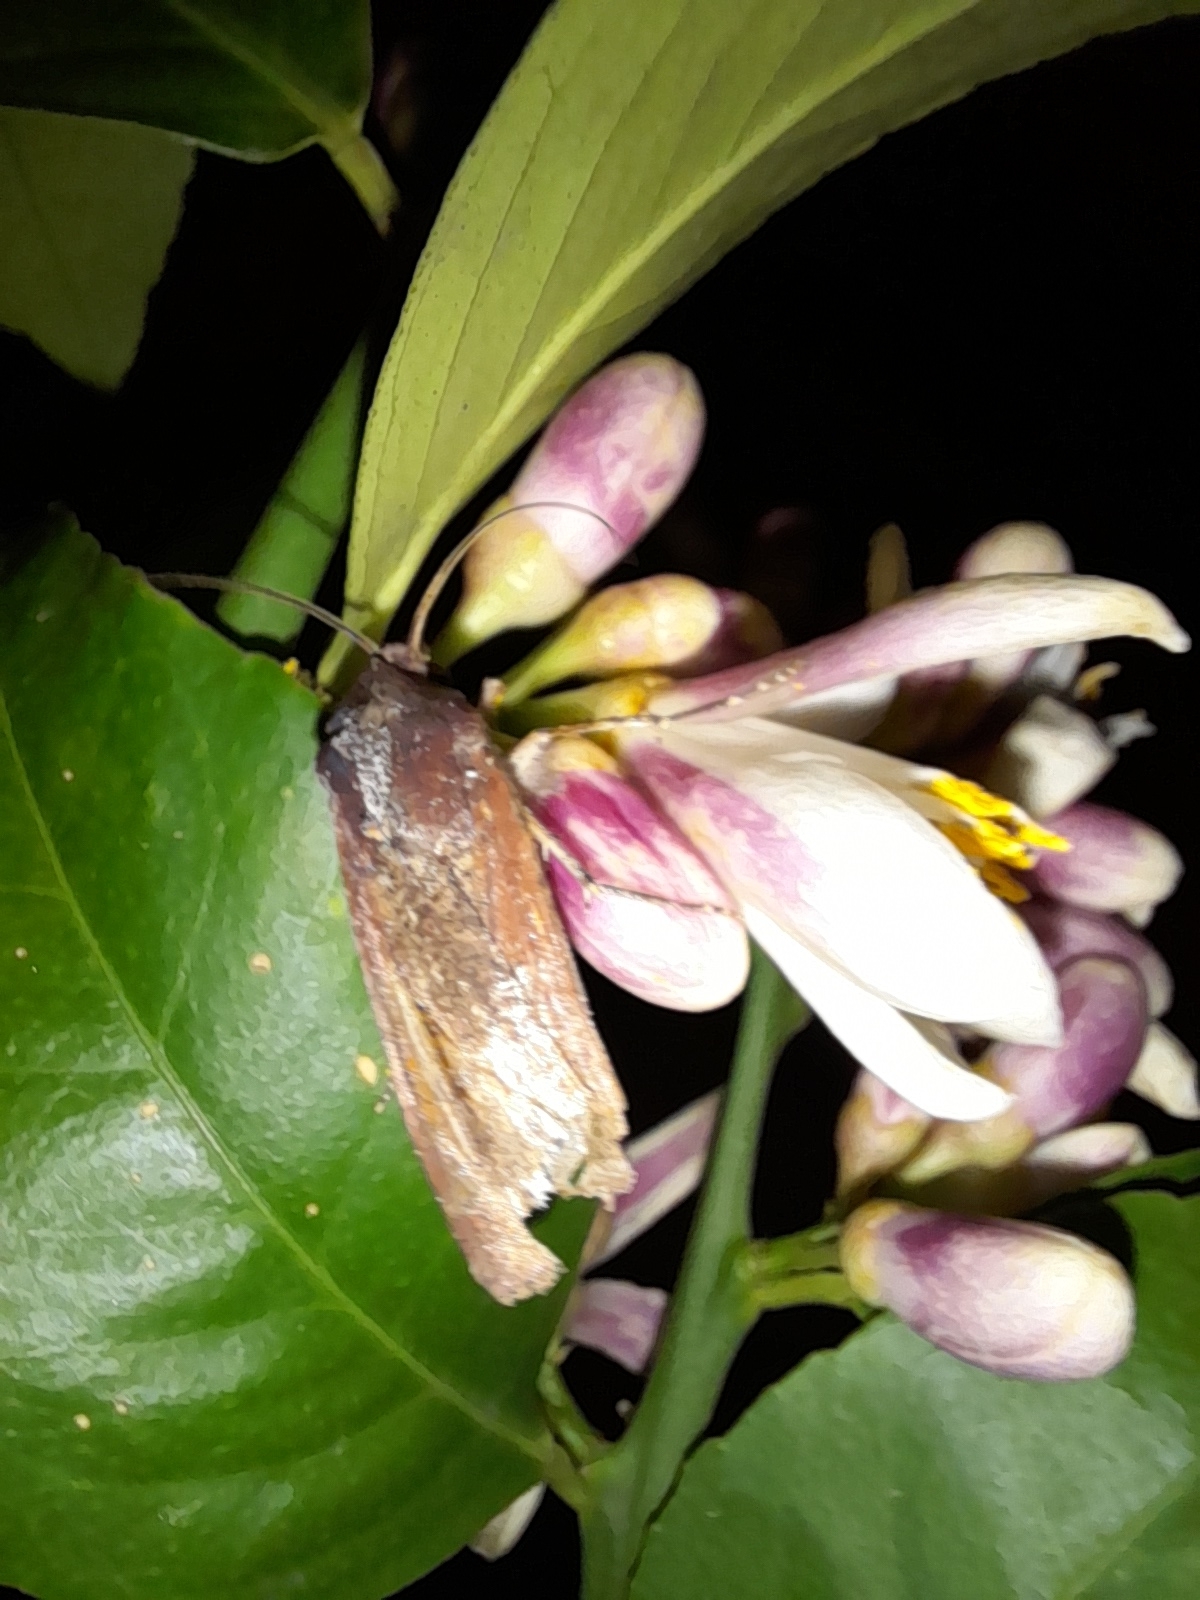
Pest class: cutworms